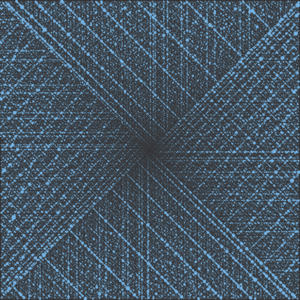
Spirale d'Ulam du nombre de diviseurs des 100 000 premiers entiers naturels.Polski: Przedstawienie liczby dzielników 100.000 liczb naturalnych w postaci spirali Ulama.
En mathématiques, la spirale d'Ulam, ou spirale des nombres premiers est une méthode simple pour la représentation des nombres premiers qui révèle un motif qui n'a jamais été pleinement expliqué. Elle fut découverte par le mathématicien Stanislaw Marcin Ulam, lors d'une conférence scientifique en 1963.